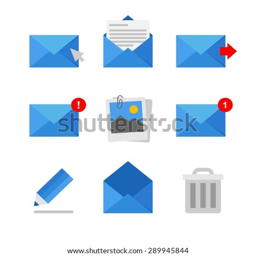
abstract collection of mail and message icons on a white background